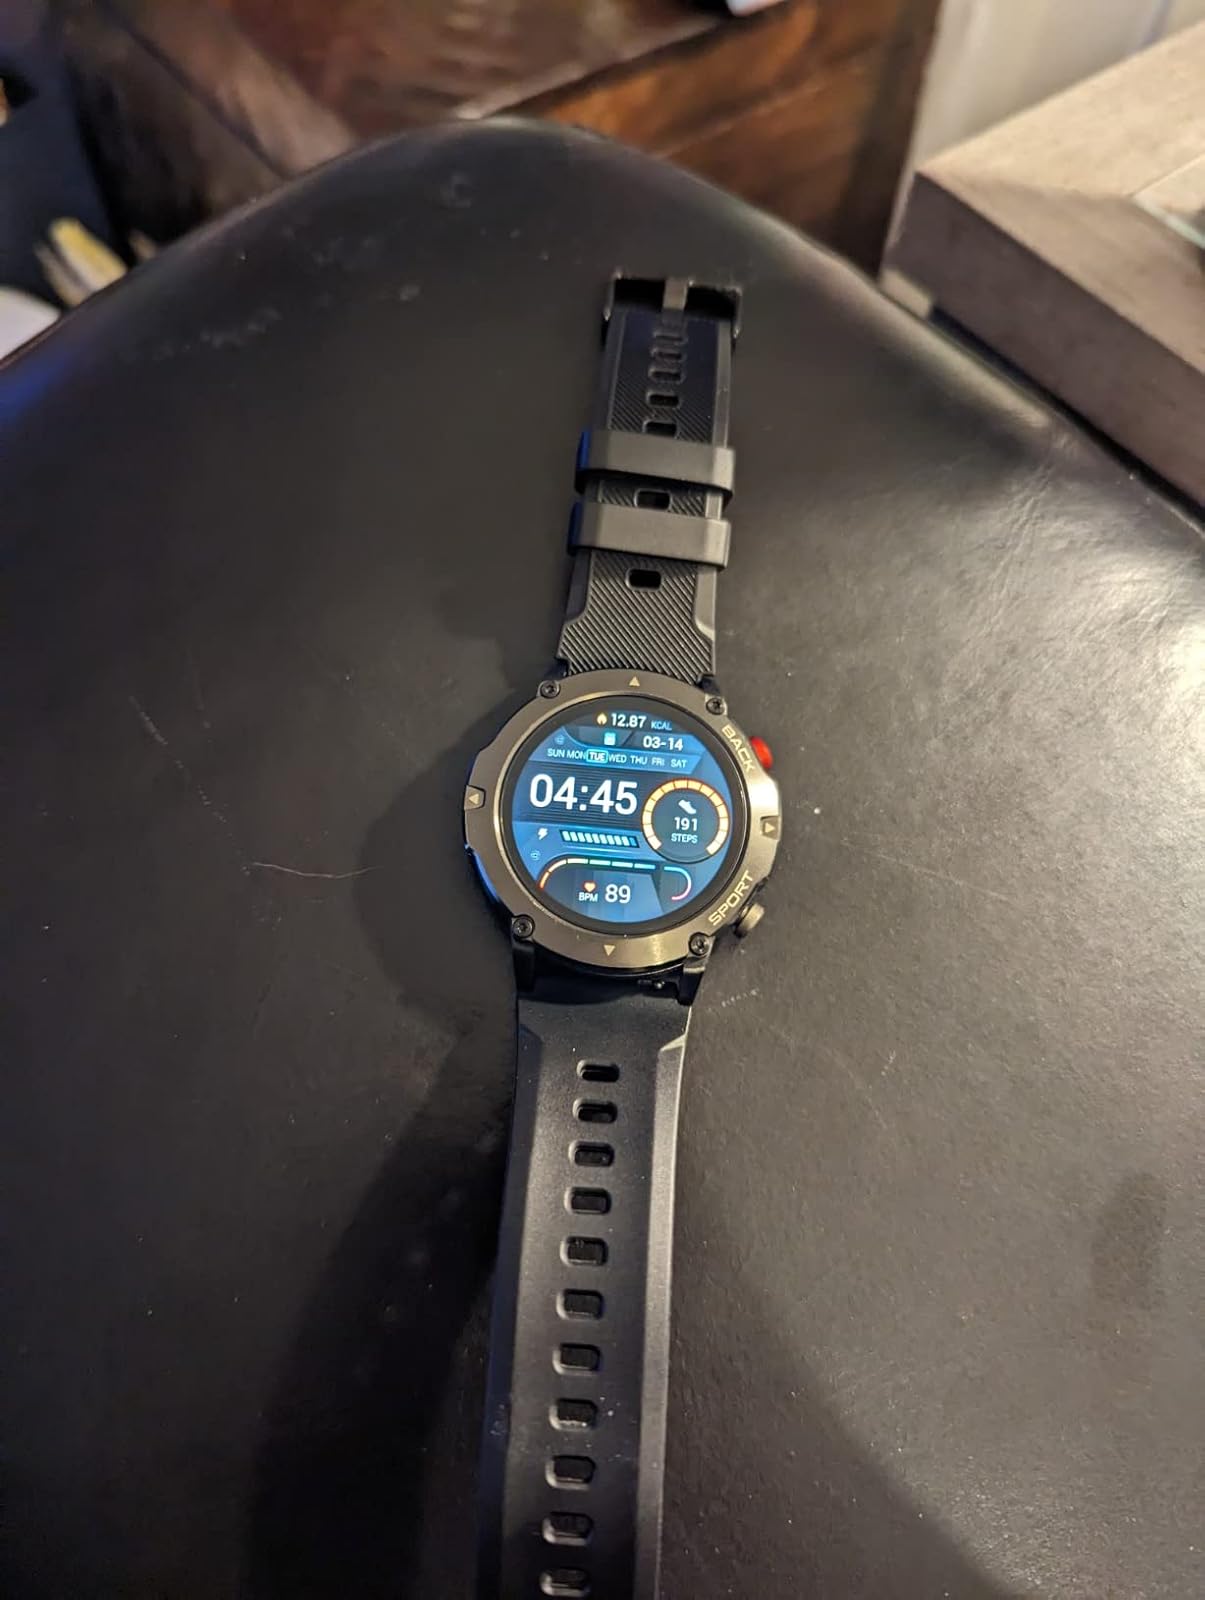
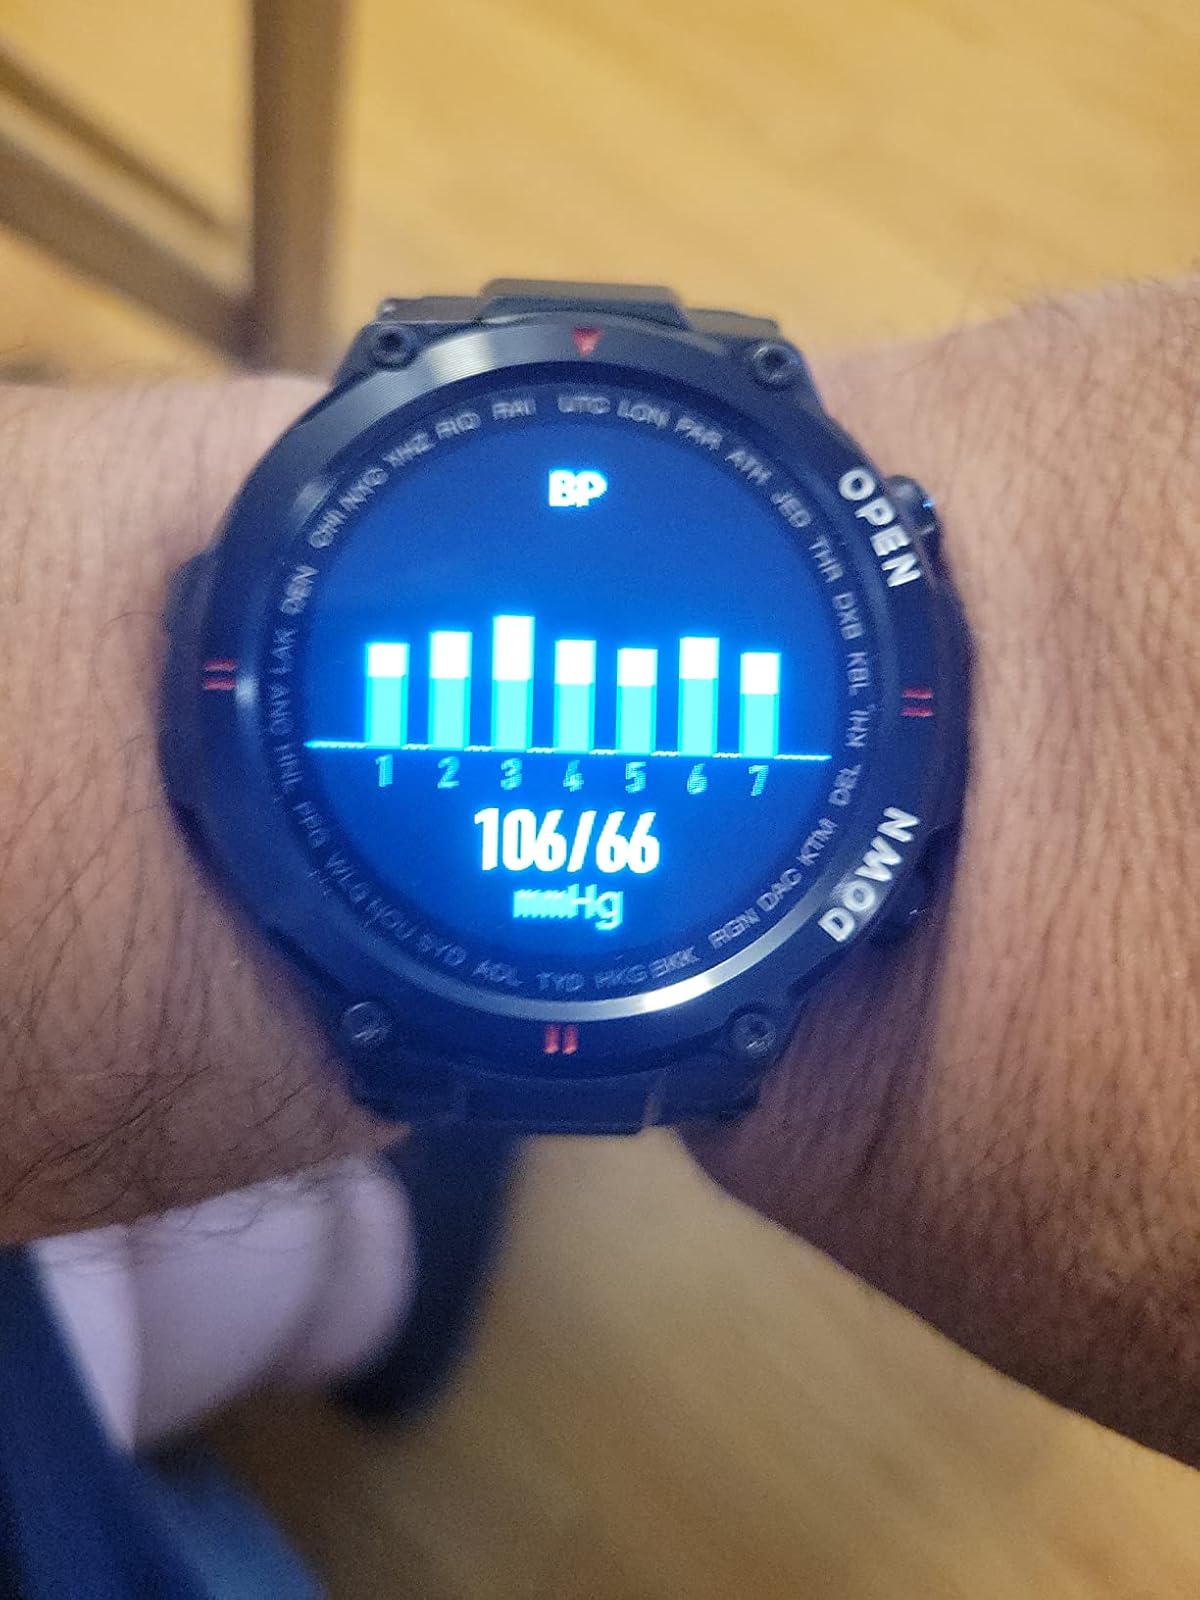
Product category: smartwatch
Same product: no